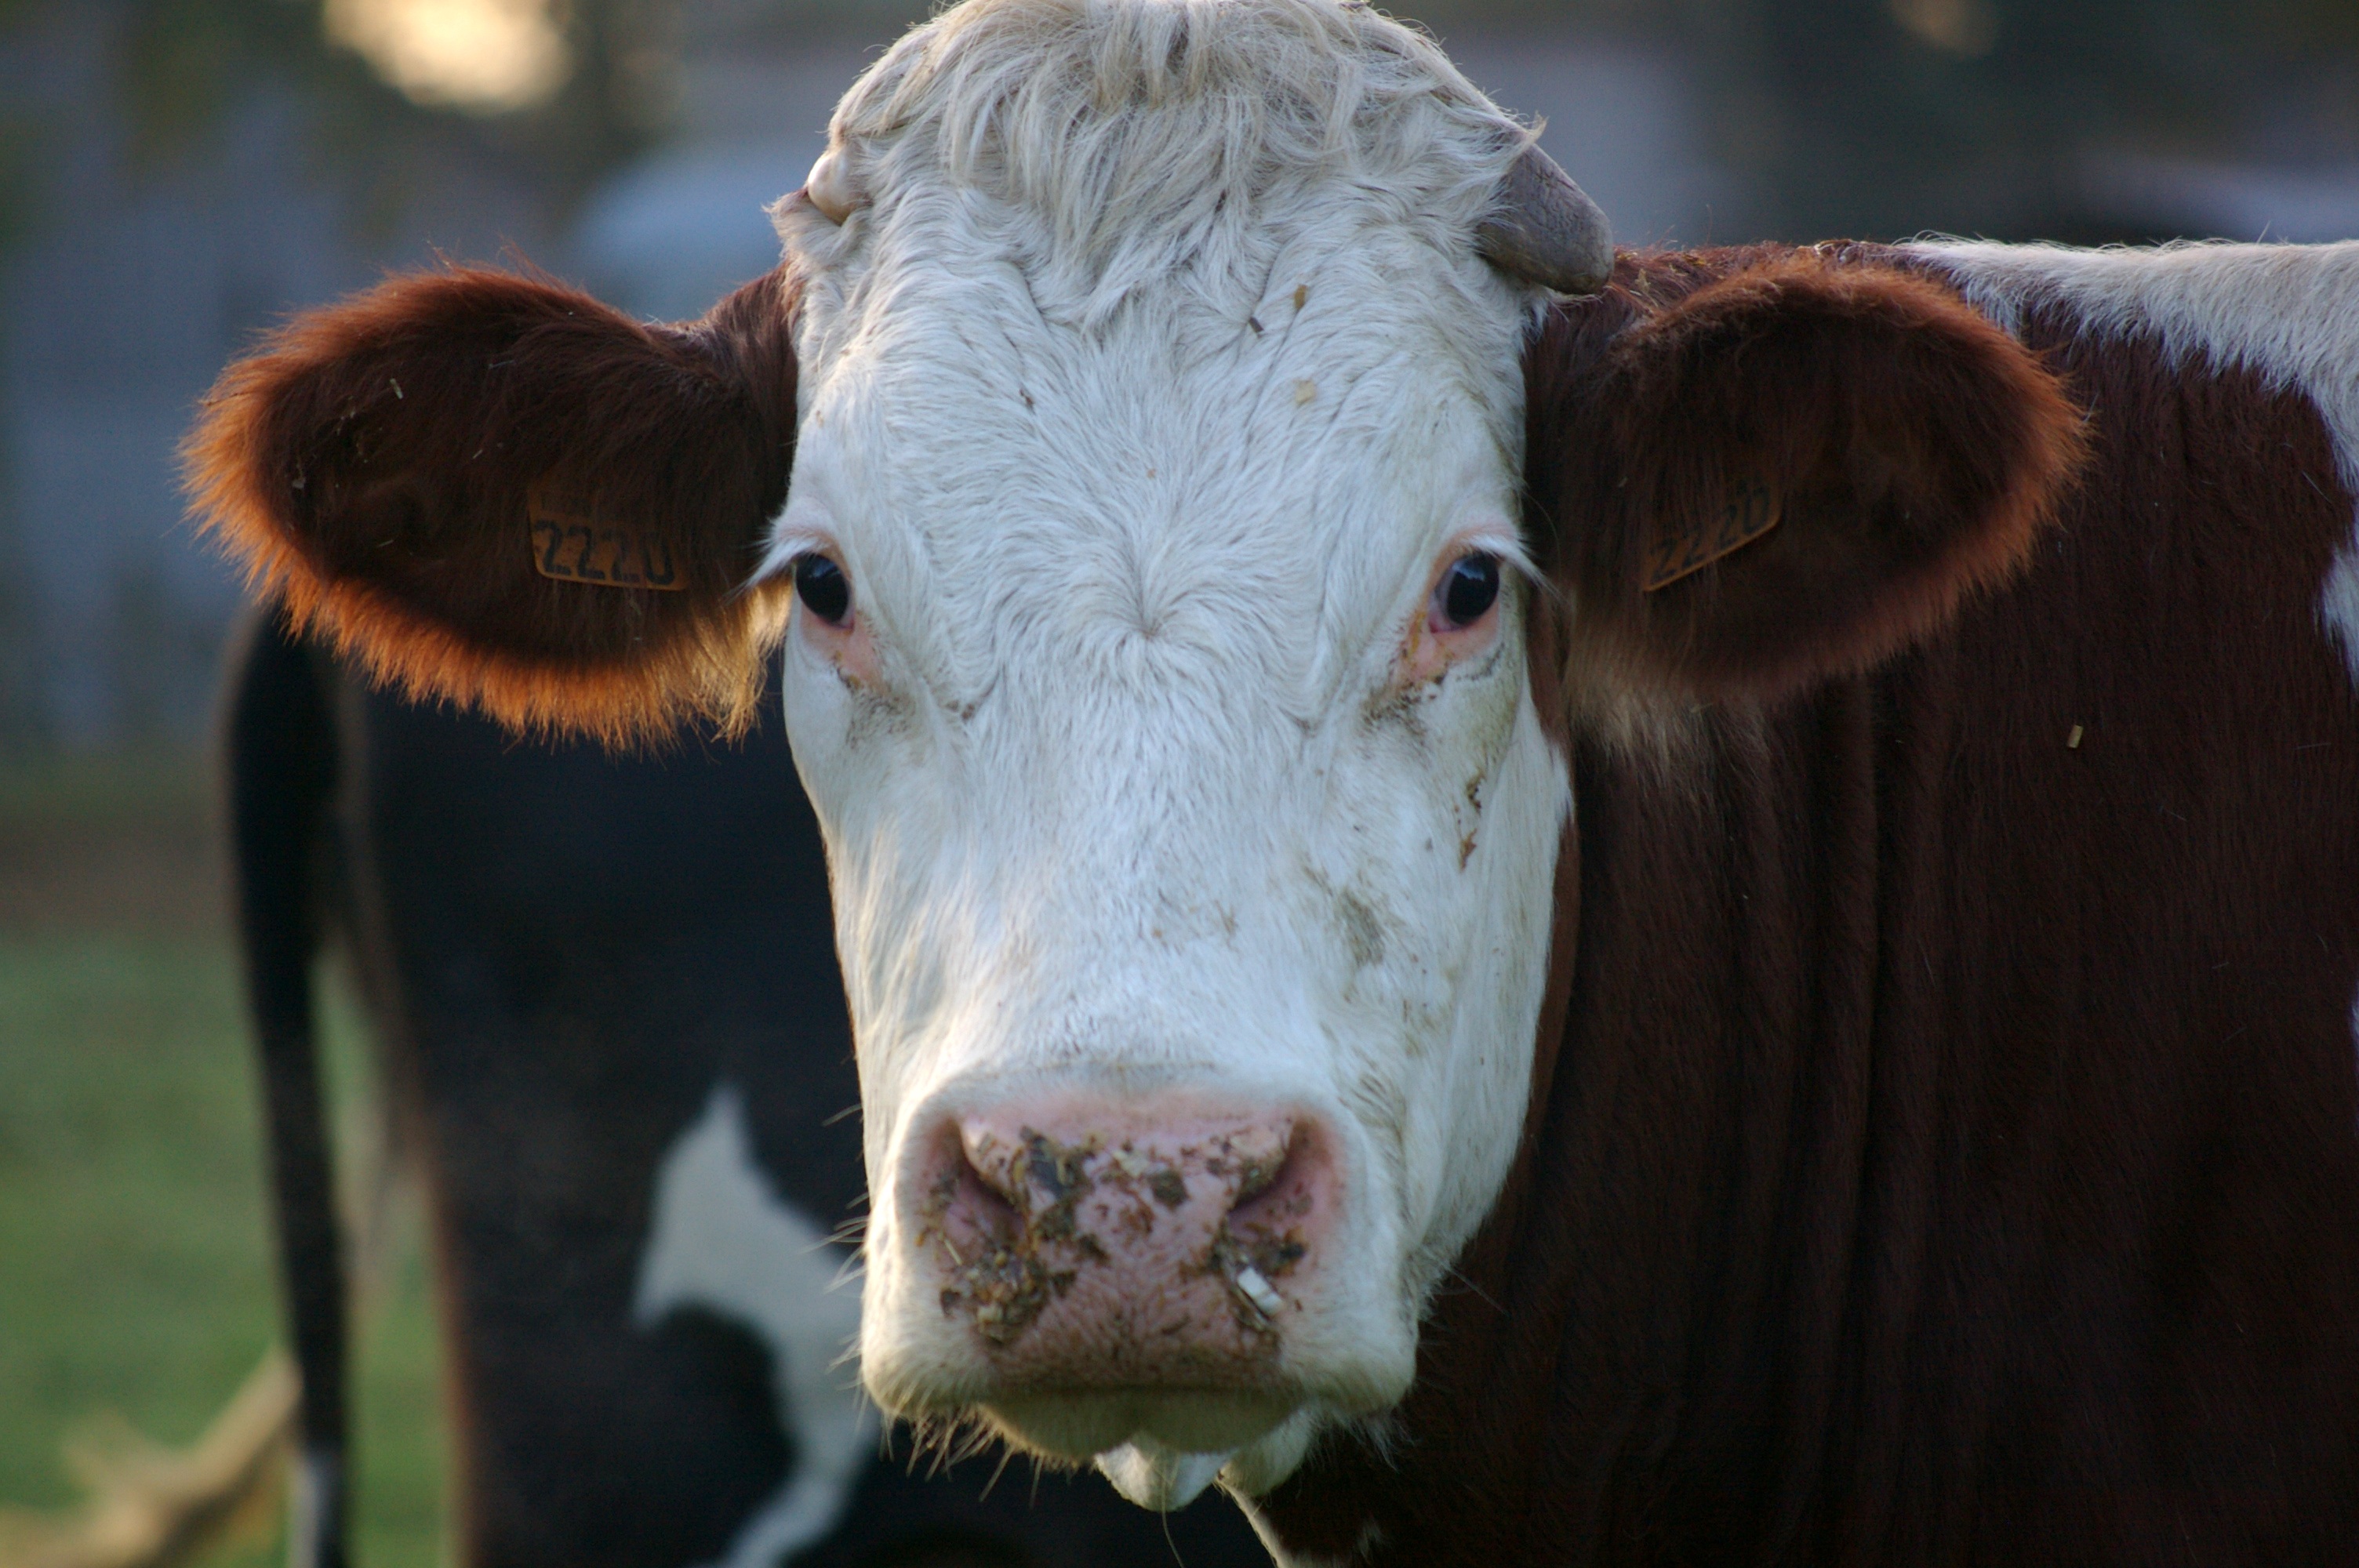
portrait, cow, pasture, mammal, fauna, close up, bull, animals, vertebrate, dairy cow, cattle like mammal